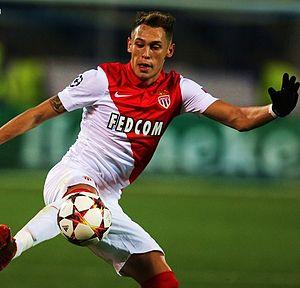
Lucas Ariel Ocampos, né le 11 juillet 1994 à Majorque dans la province de Chicariba, est un footballeur international argentin qui évolue au poste d'ailier au Séville FC.